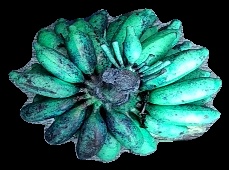
Variety: rasbale
Grade: grade3